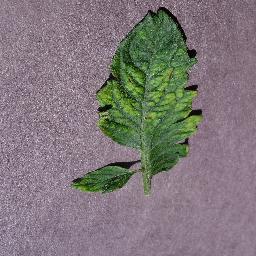
Label: Tomato___Tomato_mosaic_virus